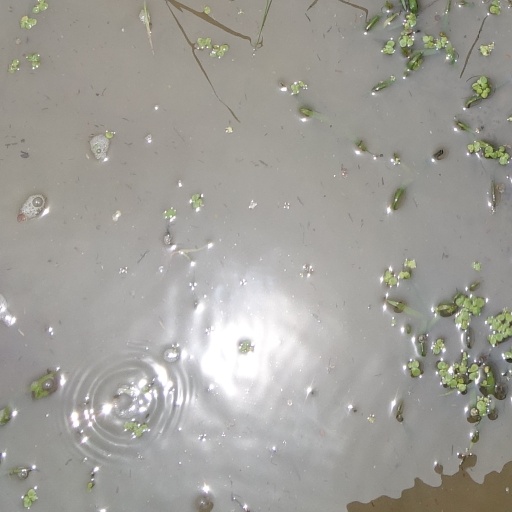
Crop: rice